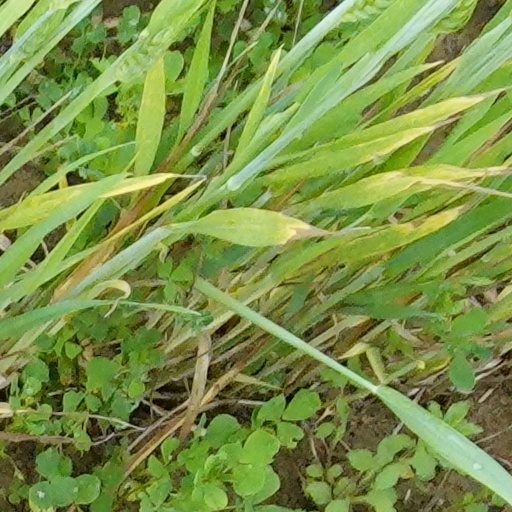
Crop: wheat